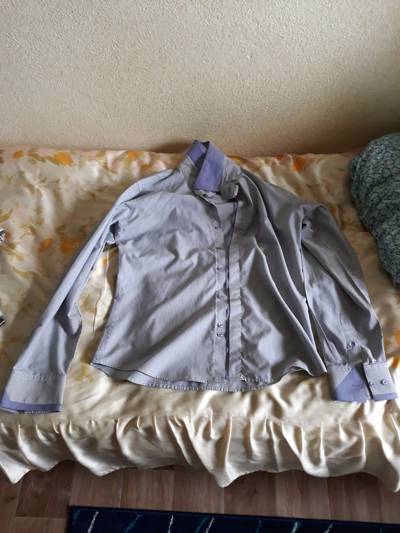
Waste category: clothes